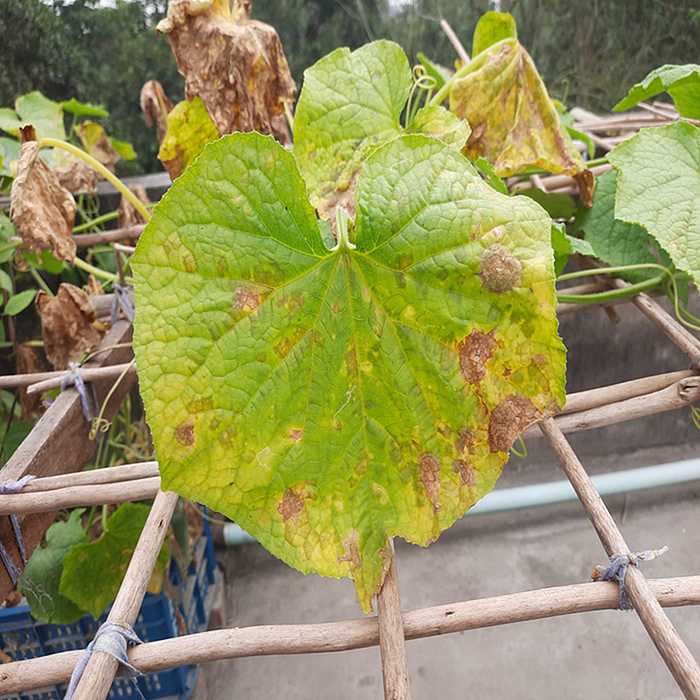
Plant: Cucumber
Label: Anthracnose lesions